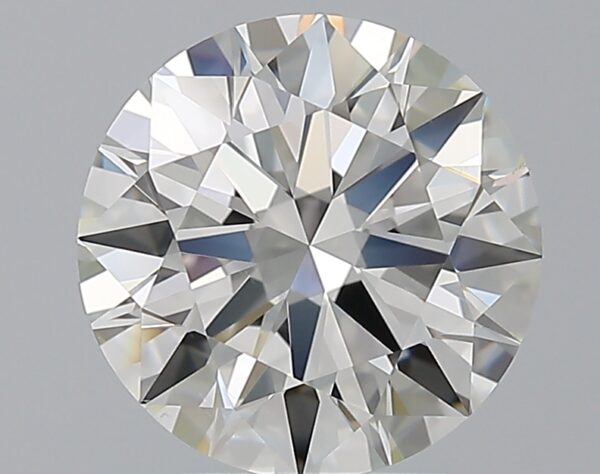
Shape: round
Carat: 3.01
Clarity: VS2
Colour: H
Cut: EX
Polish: EX
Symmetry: EX
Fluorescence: N
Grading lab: GIA
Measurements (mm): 9.27 x 9.3 x 5.66